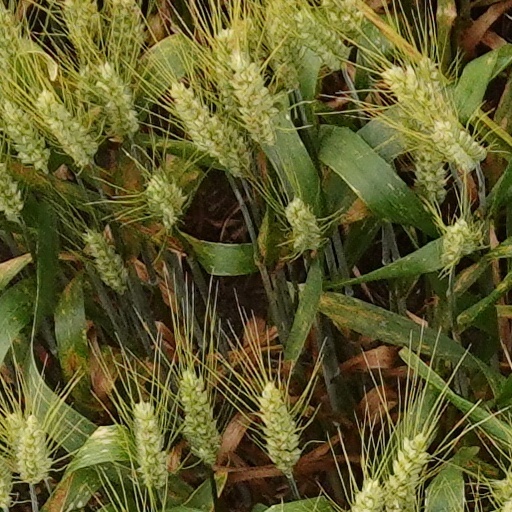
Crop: wheat